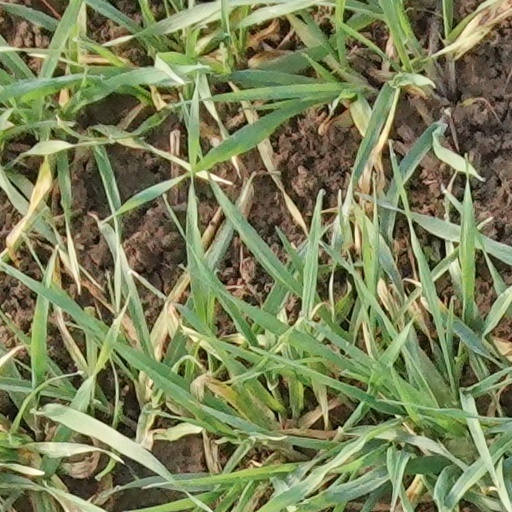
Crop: wheat